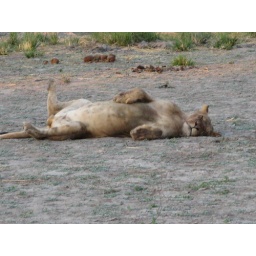
We found this lion lying next to the road in Chobe National Park Botswana.